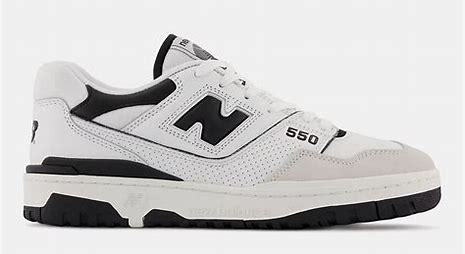
Brand: New
Model: Balance 550